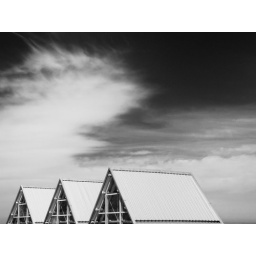
New buildings in Saltburn. Storm clouds forming behind them.